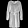
Label: Dress